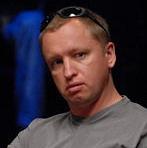
Age: 35